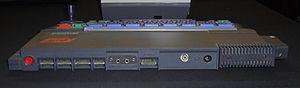
L'Enterprise 64/128 est un micro-ordinateur personnel des années 1980.